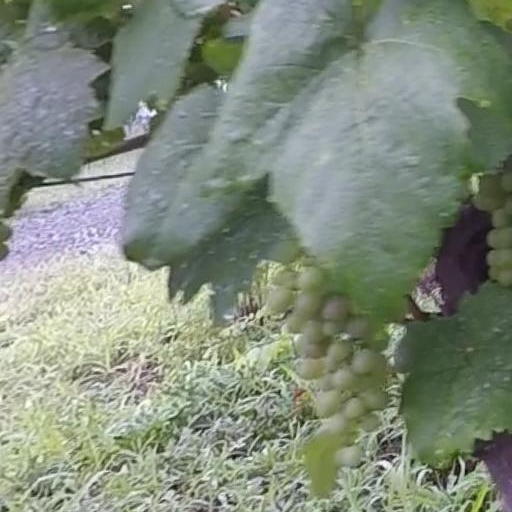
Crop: grape